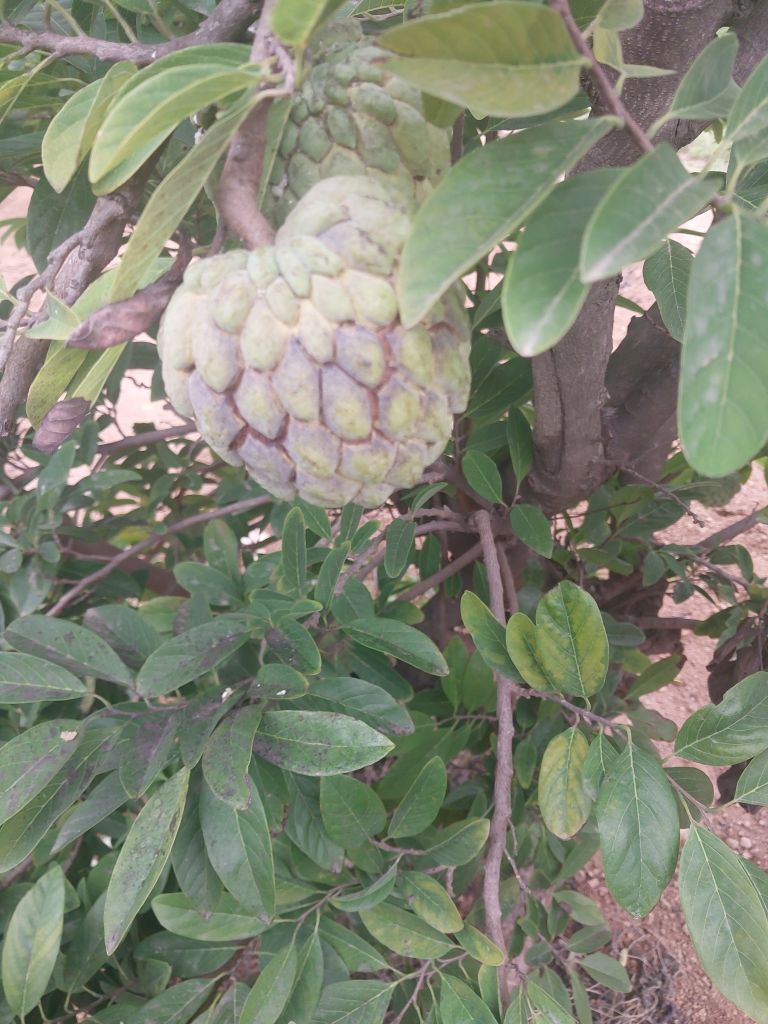
Disease label: Athracnose